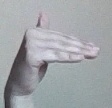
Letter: khaa